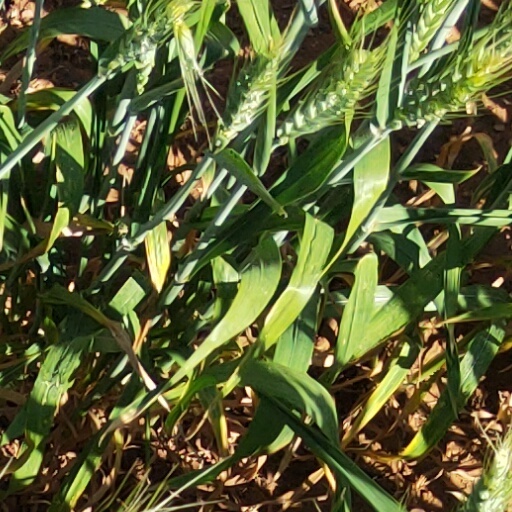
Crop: wheat